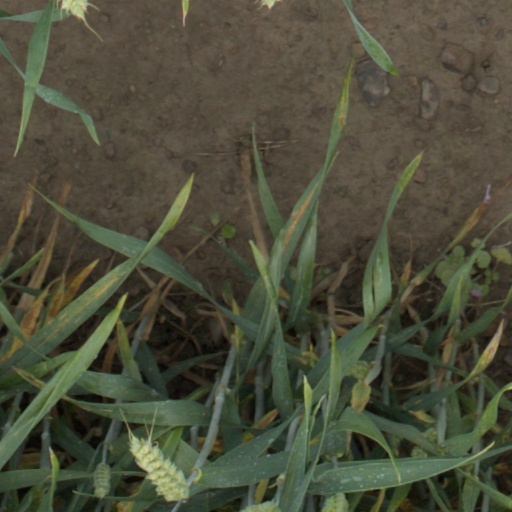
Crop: wheat